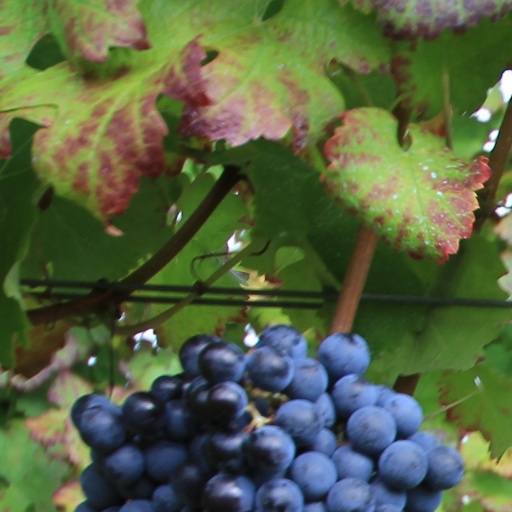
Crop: grape